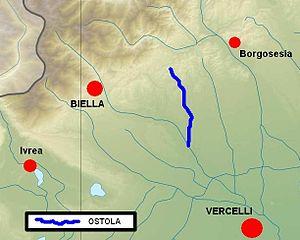
L'Ostola est un torrent du Piémont qui coule dans la province de Biella. Il est l'un des tributaires du Cervo.